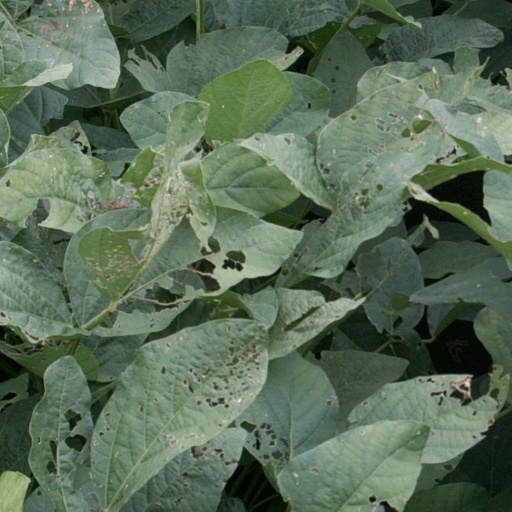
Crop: soybean